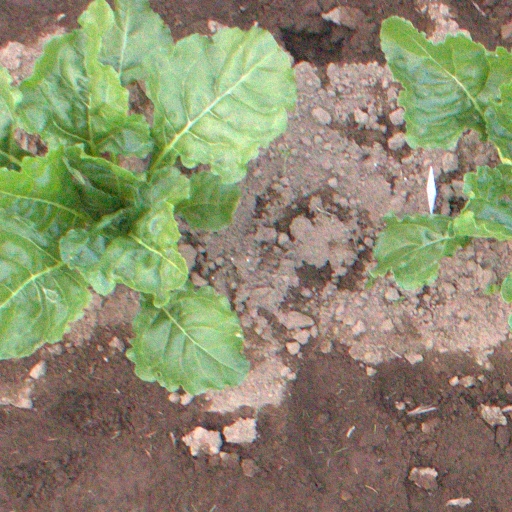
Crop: sugar beet